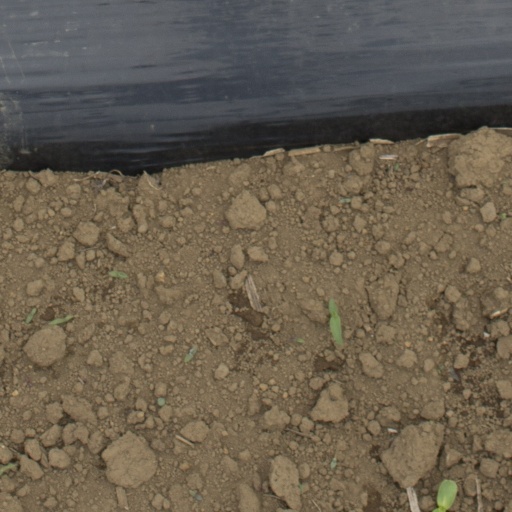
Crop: Jerusalem artichoke